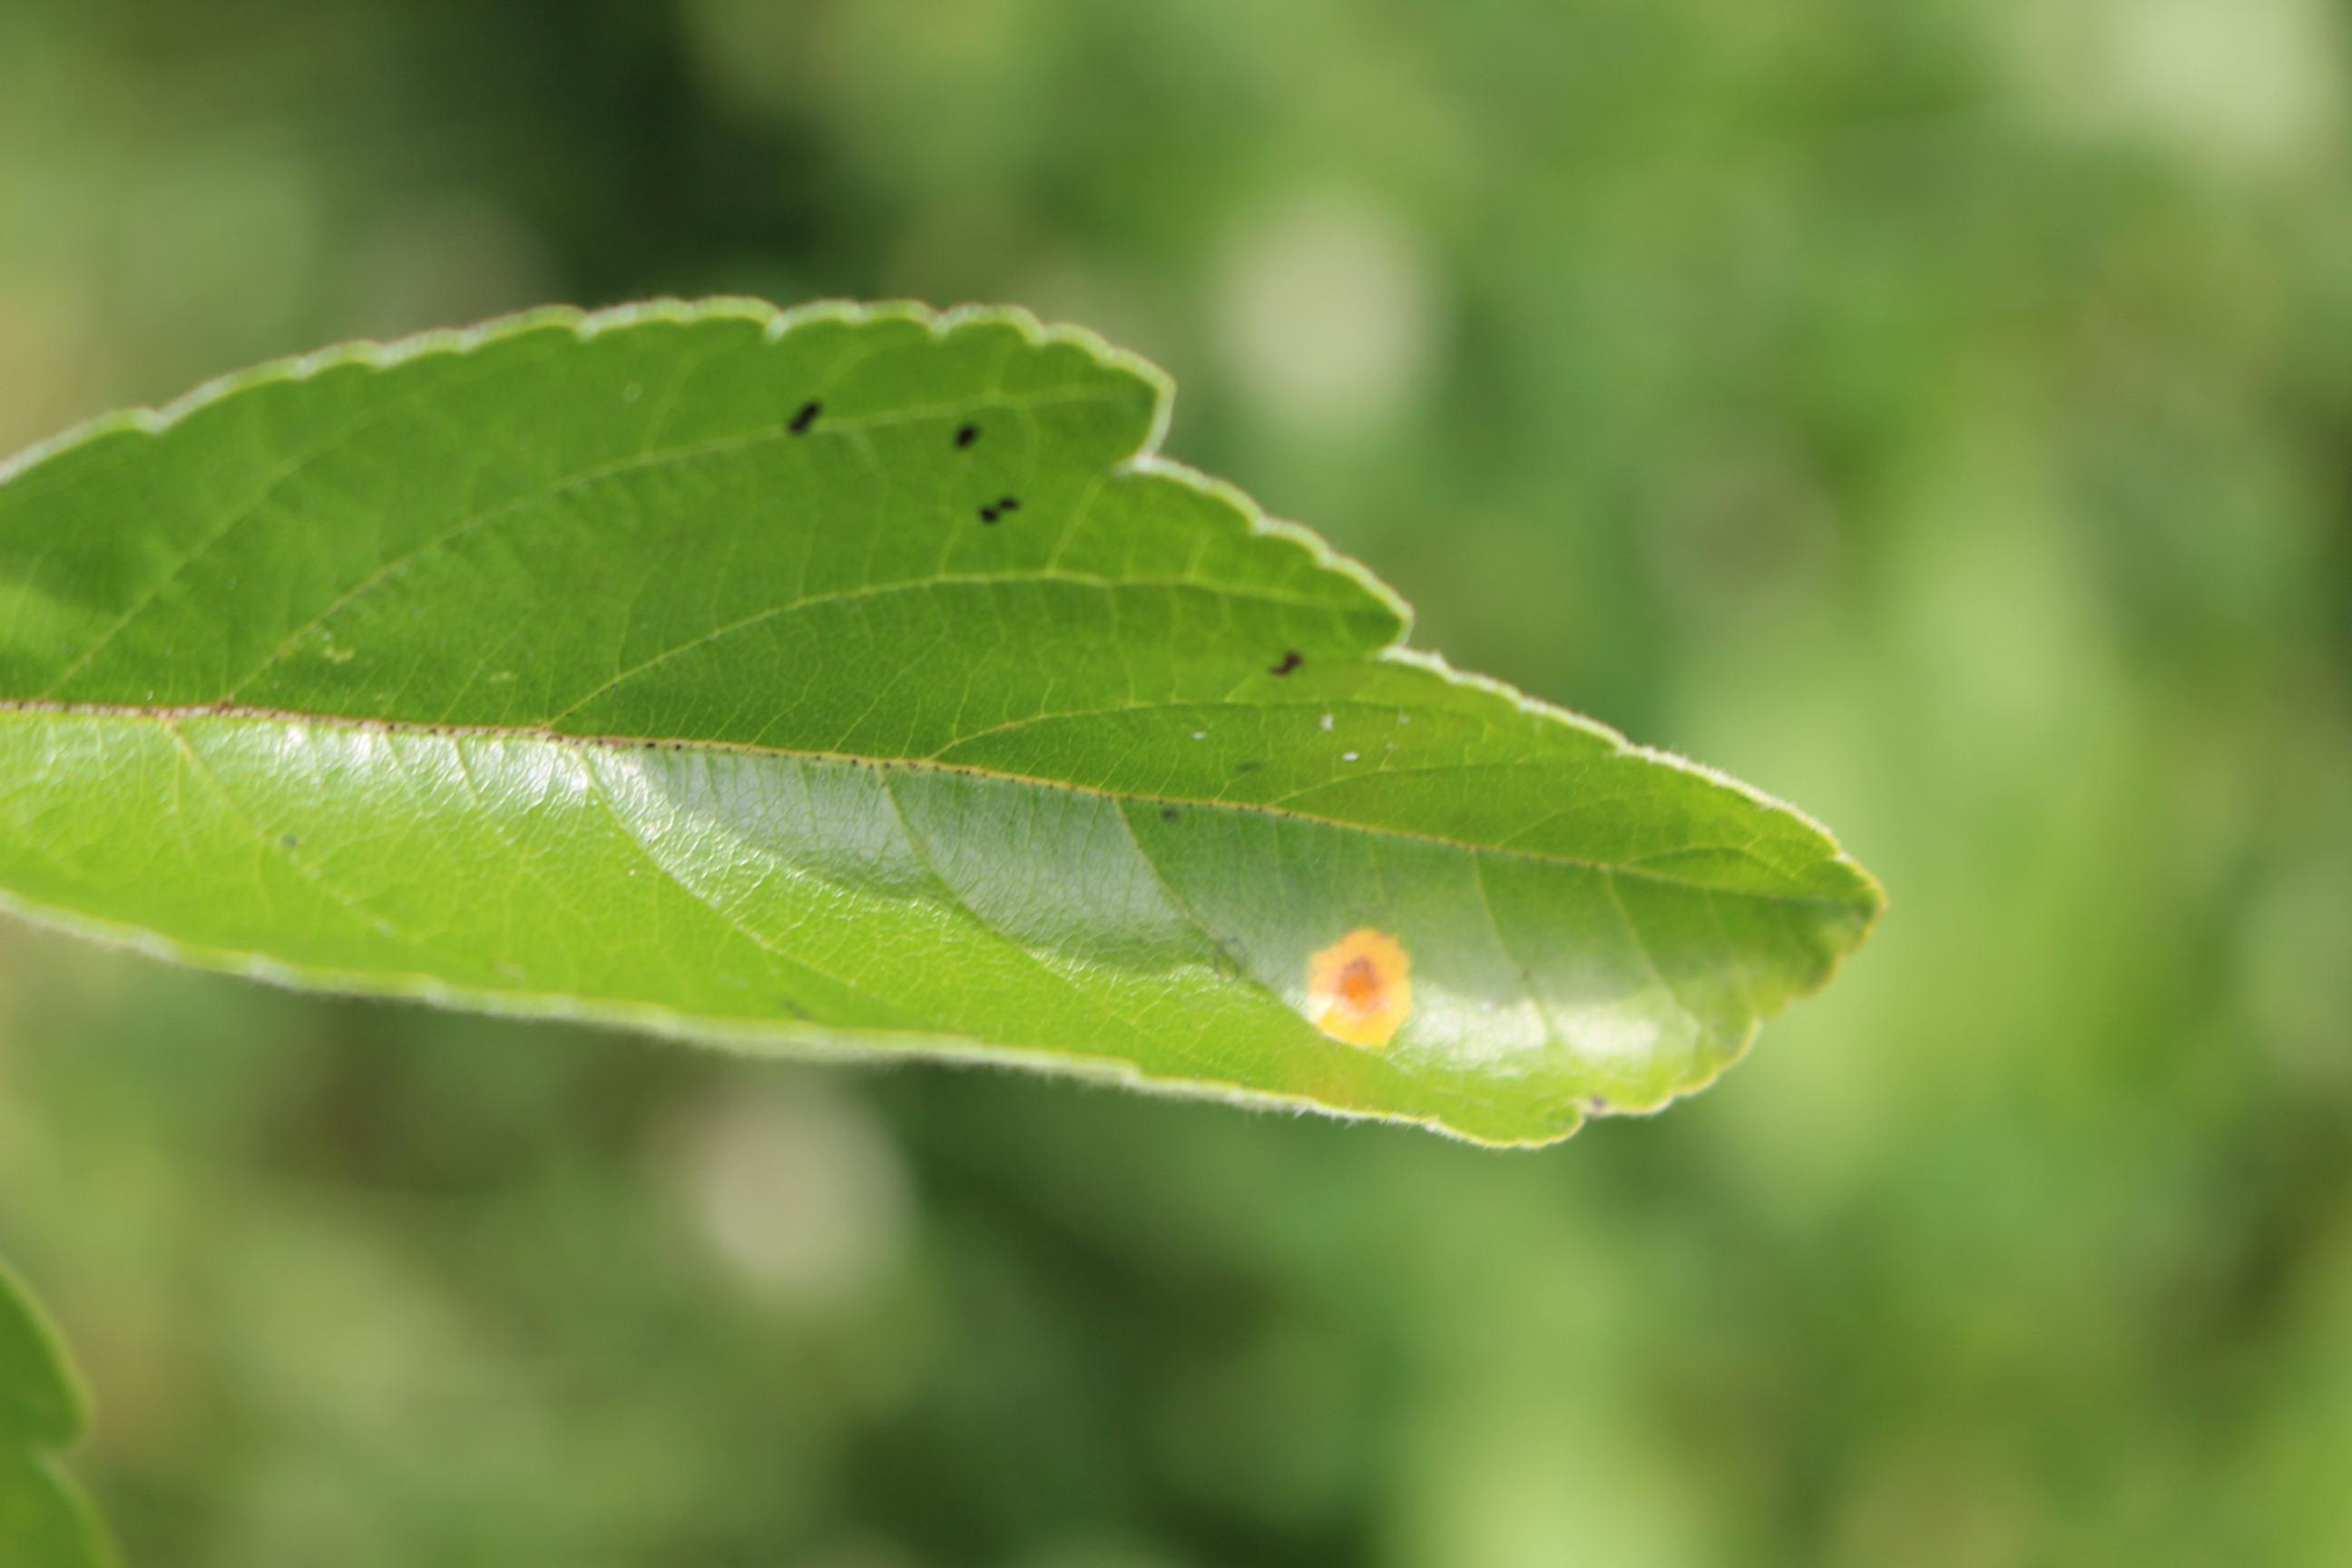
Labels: rust